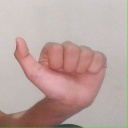
अक्षर: त